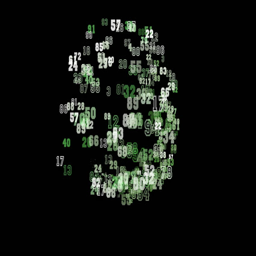
swirling animation of white and green sports - style numbers , spiraling outwards against a black background